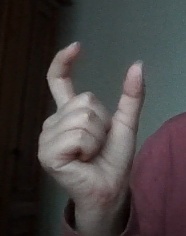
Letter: nun